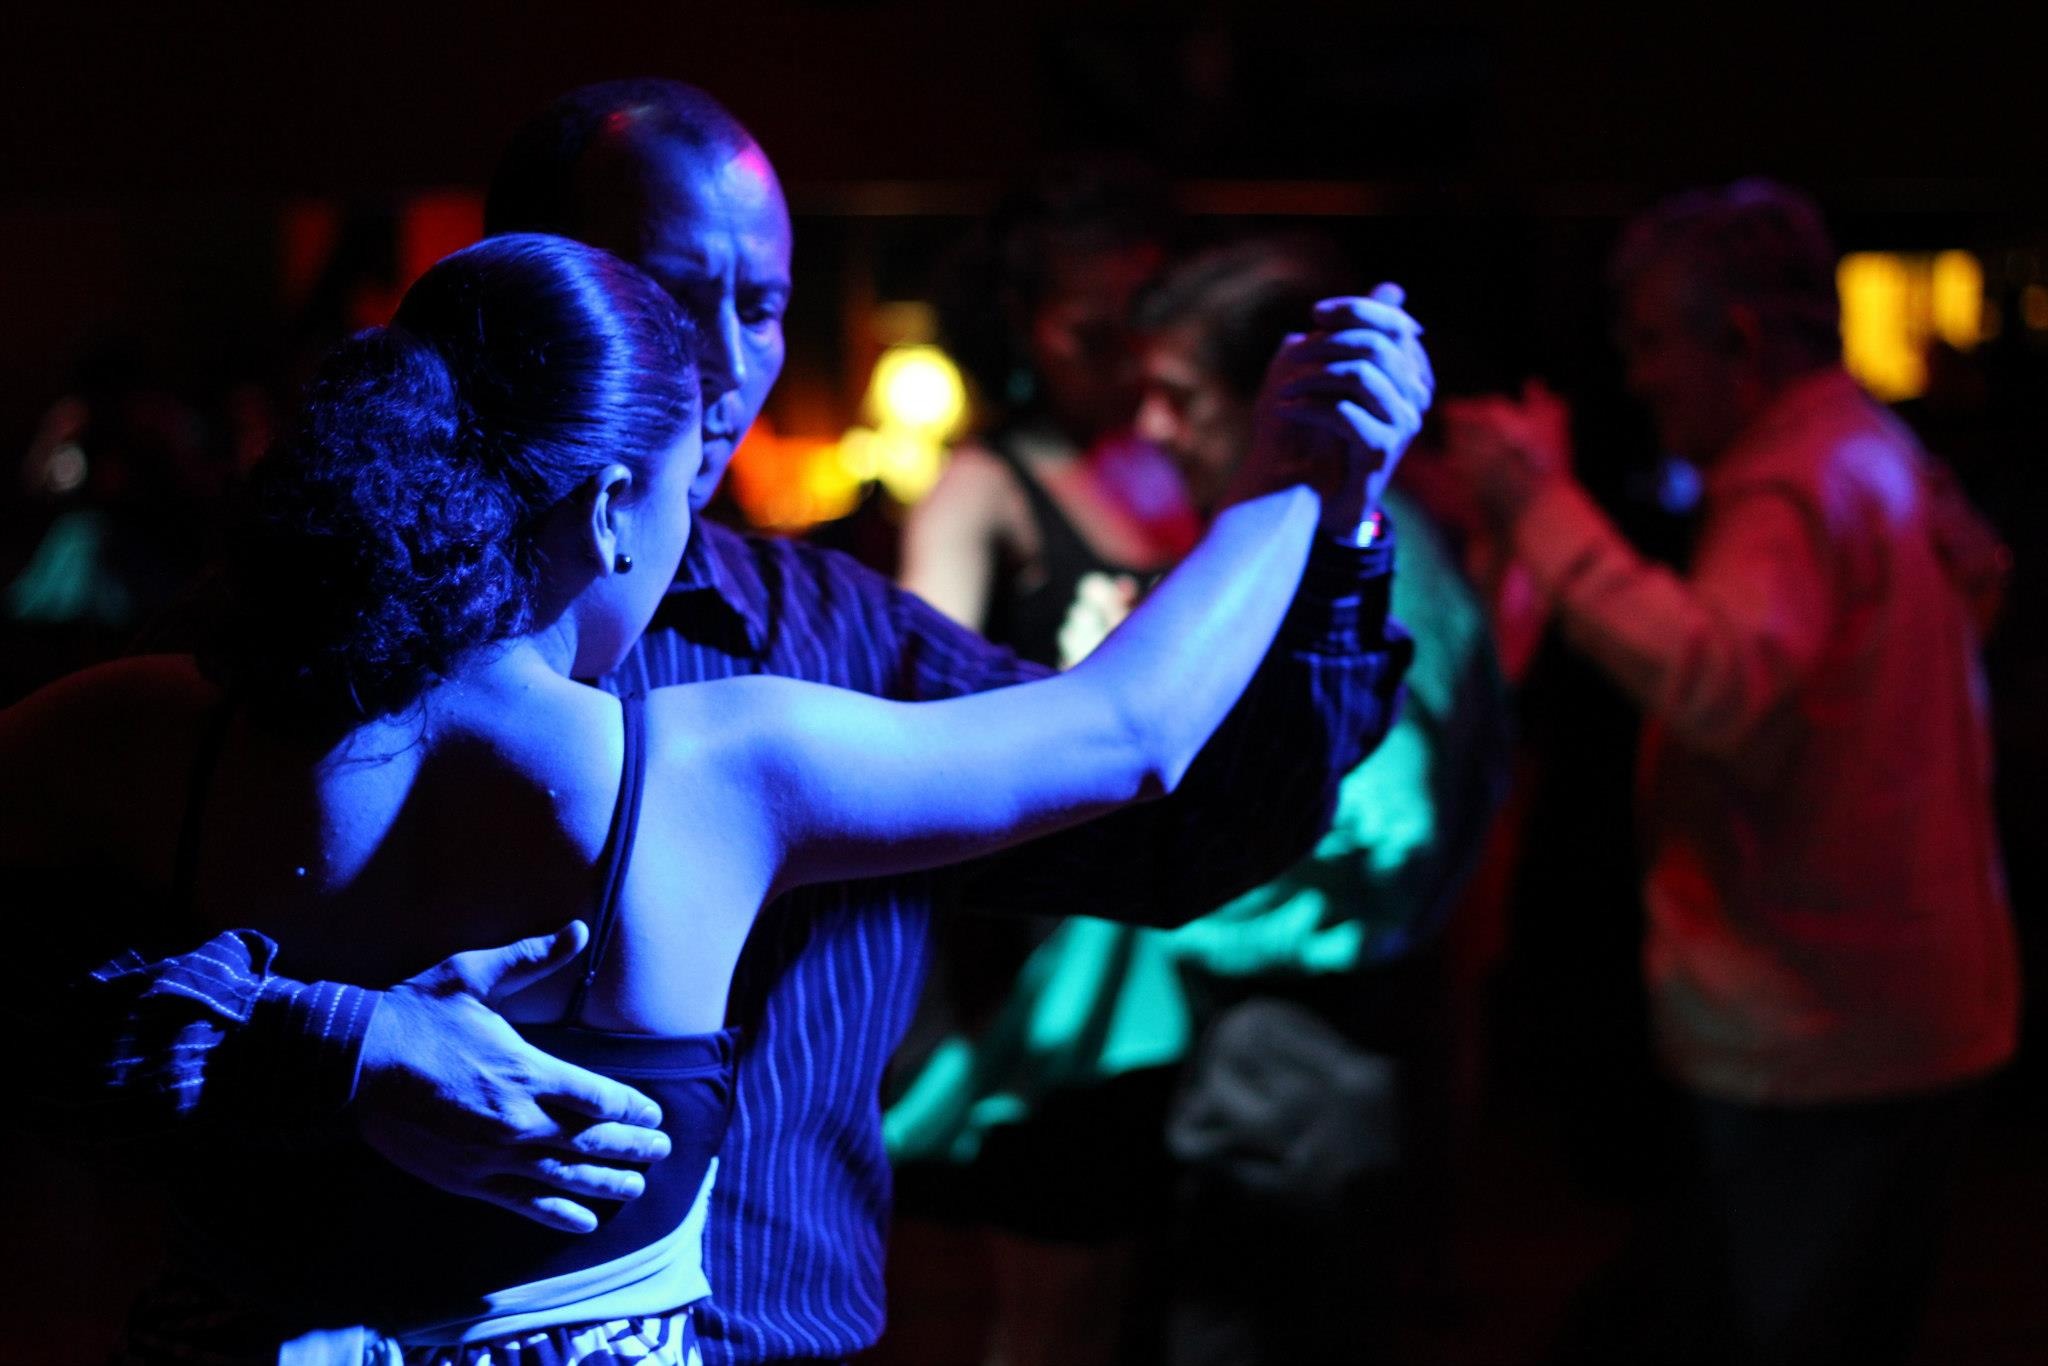
music, audience, dance, romance, dancer, performance art, sports, tango, event, entertainment, nightclub, sensual, performing arts, musical theatre